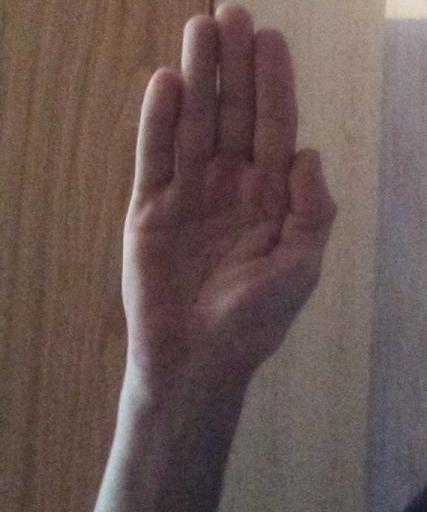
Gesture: stop